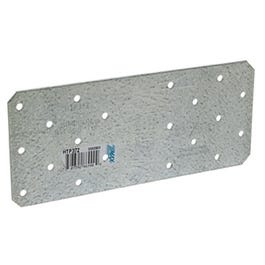
Heavy Tie Plate, Zmax, 3 x 7-In.
3" x 7", 16 gauge, heavy tie plate, with zmax, with extra corrosion resistance that can be used to connect 2 pieces of lumber together.
Brand: Simpson
Category: Hardware > Hardware Accessories > Hardware Fasteners > Nails > Horseshoe Nails